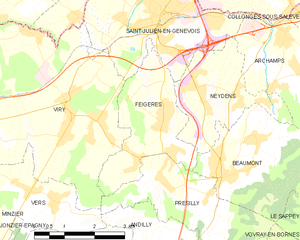
Carte des communes françaises Feigères